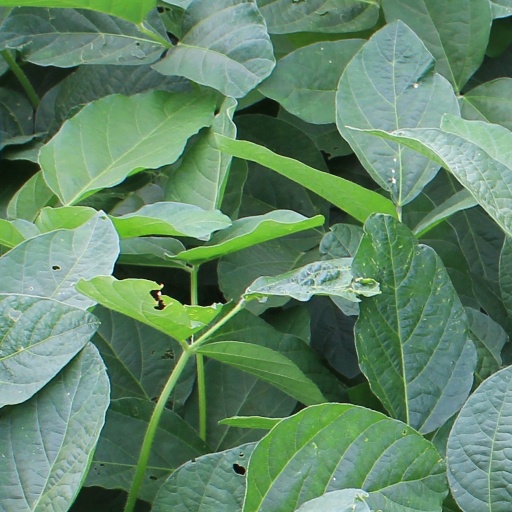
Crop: soybean